Proton Satria

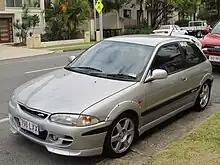
1998–2005 Proton Satria GTi (C99)

The Proton Satria GTi was launched in 1998 with a 1.8-litre Mitsubishi-sourced 4G93P engine ("P" for Proton), originally found in the Mitsubishi Lancer GSR, but here without the turbo and with an increase in compression to compensate. The Satria GTi was developed and re-engineered as a traditional hot hatch by Lotus in Hethel, England. The Satria GTi could sprint from 0 to 60 mph in 8.5 seconds, making it among the fastest Proton production models ever produced. A new body kit was also adopted for better aerodynamics. The Satria GTi also wore a 'Handling by Lotus' badge on the rear hatch.